Qiaohuying station

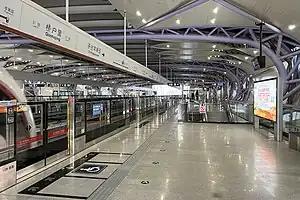
Platform in February 2023

Qiaohuying station is a station on Line S1 of the Beijing Subway, it was opened on 30 December 2017.